K. Kamalakannan

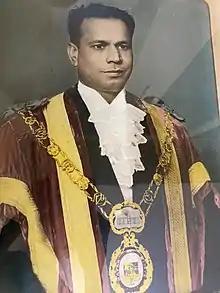

K. Kamalakannan (born 11 August 1912 – 24 March 1981) was an Indian businessman, and politician who was mayor of Madras from November 1958 to April 1959. He was a member of the Indian National Congress.